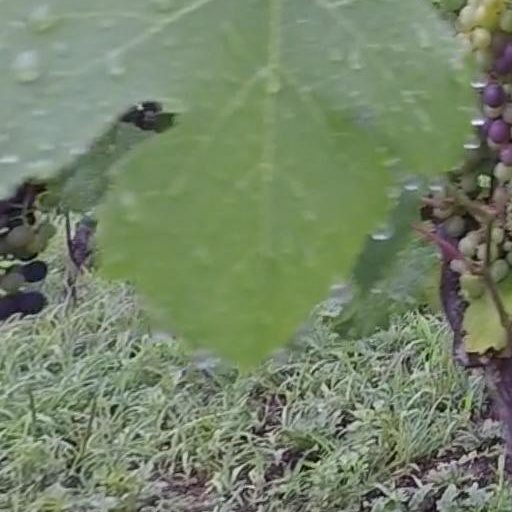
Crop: grape